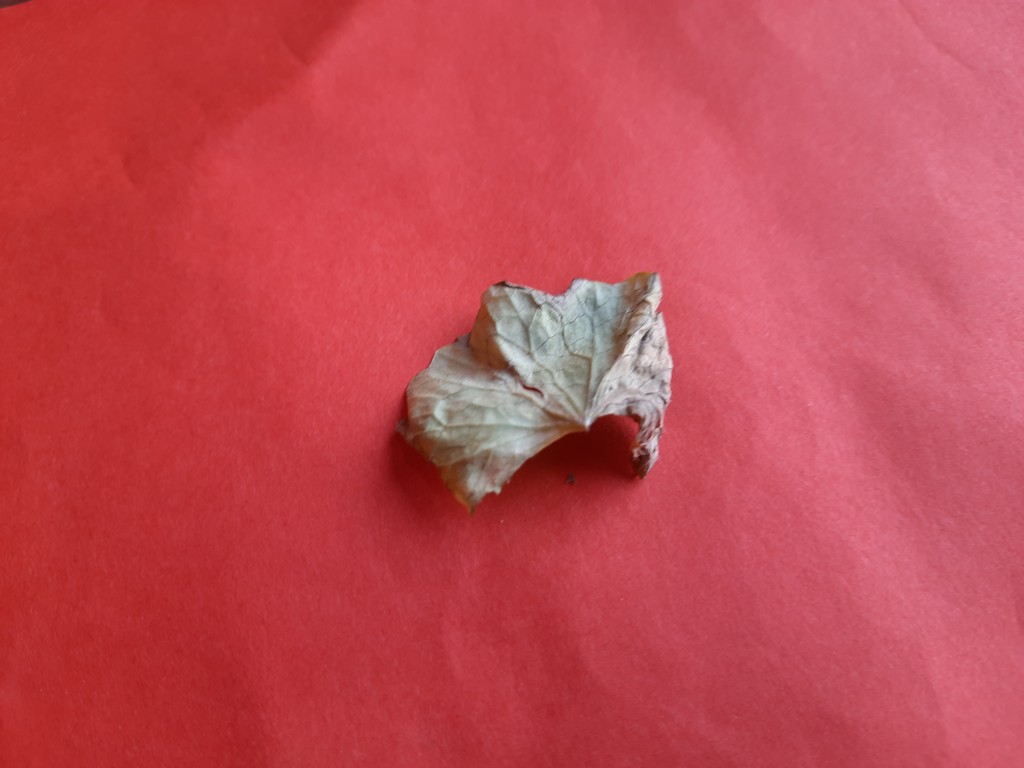
Label: Dried